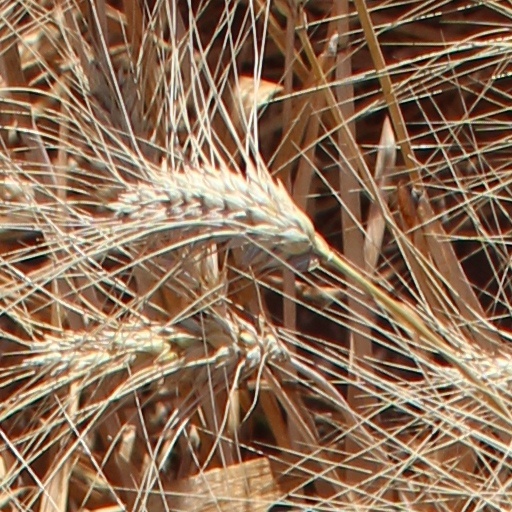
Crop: wheat